Harry Watt (politician)

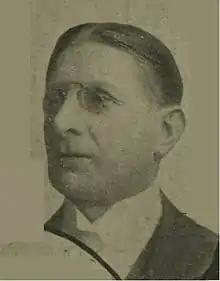
Henry Anderson Watt

Henry Anderson Watt (28 February 1863 – 2 December 1929) was a British barrister and Liberal Party Member of Parliament, who represented Glasgow College from 1906 to 1918.